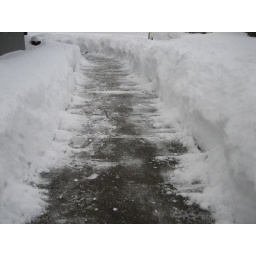
The sidewalk in front of our house -- about 2 1/2 foot of snow on each side.